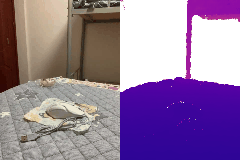
Label: mouse